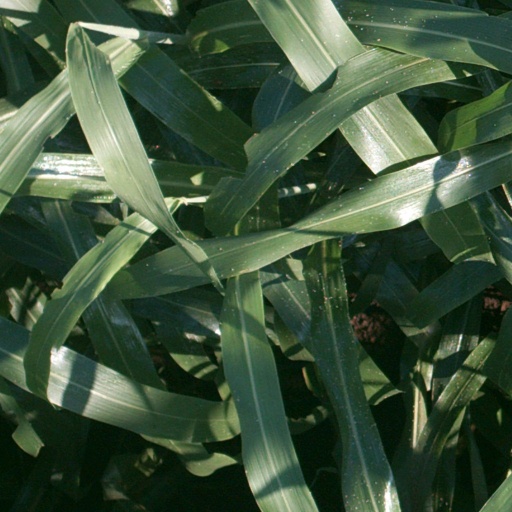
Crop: sorghum